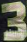
Number: 3